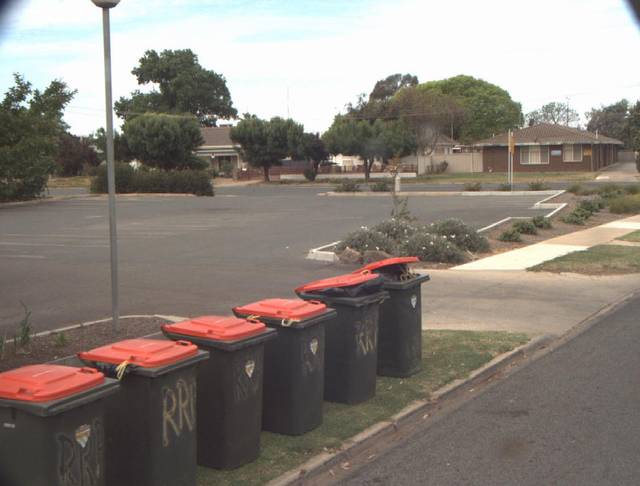
Region: Australia
Coordinates: -36.14, 144.749